John Harvard

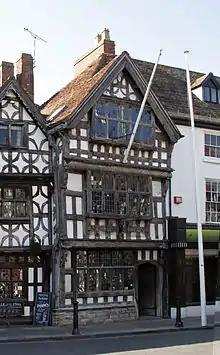
Harvard House in Stratford-upon-Avon was the childhood home of John Harvard's mother Katherine Rogers.

Harvard was born and raised in Southwark, Surrey, England, (later part of London), the fourth of nine children of Robert Harvard (1562–1625), a butcher and tavern owner, and Katherine Rogers (1584–1635), a native of Stratford-upon-Avon. Her father, Thomas Rogers (1540–1611), served on the borough corporation's council with John Shakespeare. Harvard was baptised in St Saviour's Church (later Southwark Cathedral) and attended St Saviour's Grammar School, where his father was a member of the governing body and a warden of the parish church. His grandparents' house in Stratford-upon-Avon, largely rebuilt after a fire of 1595, survives as 'Harvard House'.